Lakes Water Bird

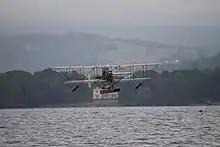
The replica seaplane, "Waterbird" takes off from Lake Windermere, 14 June 2022

A registered charity, The Lakes Flying Company Ltd, was established in 2010, "to celebrate and to inform the public concerning the importance of the innovative contributions made to the development of naval and civil marine aeroplanes by Captain Edward Wakefield and by Waterbird".